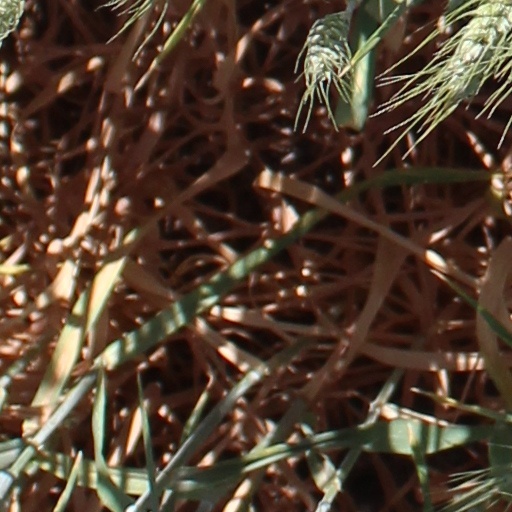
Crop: wheat